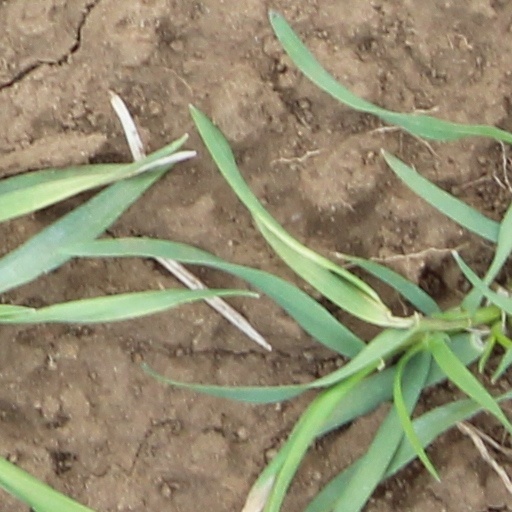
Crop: wheat